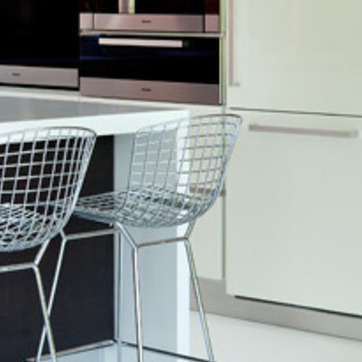
Material: metal